SCMaglev and Railway Park

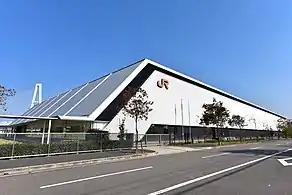
The museum exterior in December 2014

The is a railway museum owned by the Central Japan Railway Company (JR Central) in Nagoya, Japan. The museum opened on 14 March 2011.